Associated Film Distribution

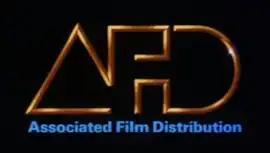
The Company Logo

Associated Film Distribution was a British film distribution company. It was set up in the 1970s by ITC Entertainment and EMI Films to distribute their films in the United States.